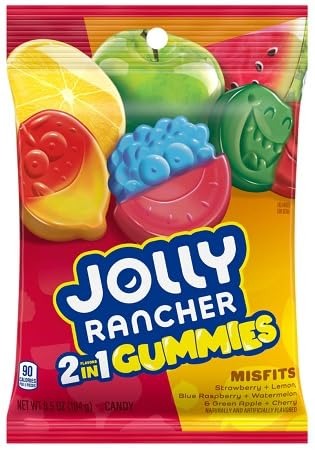
Item Name: JOLYS RANCH GUMMIES 1 Pack 2 In 1
Bullet Point 1: ICONIC FRUITY FLAVORS: Enjoy the bold, signature flavors of , including watermelon, cherry, apple, and grape, in a chewy gummy form.
Bullet Point 2: SOFT AND CHEWY TEXTURE: These gummies provide the perfect balance of softness and chewiness, making each bite incredibly satisfying.
Bullet Point 3: GREAT FOR SHARING: Whether it's a road trip, party, or just a fun snack, these gummies are perfect for sharing with friends and family.
Bullet Point 4: CONVENIENT SNACK: Easy to take on the go, making it a perfect treat for school, work, or whenever you need a fruity pick-me-up.
Bullet Point 5: NO ARTIFICIAL FLAVORS OR COLORS: Made with the same great taste of Ranchers candies but crafted with minimal artificial additives.
Bullet Point 6: IDEAL FOR GIFTING: Perfect for gifting on holidays, birthdays, or as a sweet surprise for candy lovers of all ages.
Product Description: Satisfy your sweet tooth with the irresistible fruity goodness of Gummies! These soft and chewy gummies bring the bold, iconic flavors of candy into a new gummy form. Packed with intense, mouth-watering flavors like watermelon, cherry, apple, and grape, every bite is a burst of fruity joy. Perfect for snacking, sharing, or adding to a treat bag, these gummies are the ideal candy to indulge in anytime. With their chewy texture and long-lasting flavor, J Ranchers Gummies are sure to become your go-to candy for a sweet escape!
Value: 1.0
Unit: Count

Price: 3.59